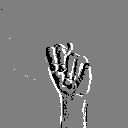
ASL letter: n